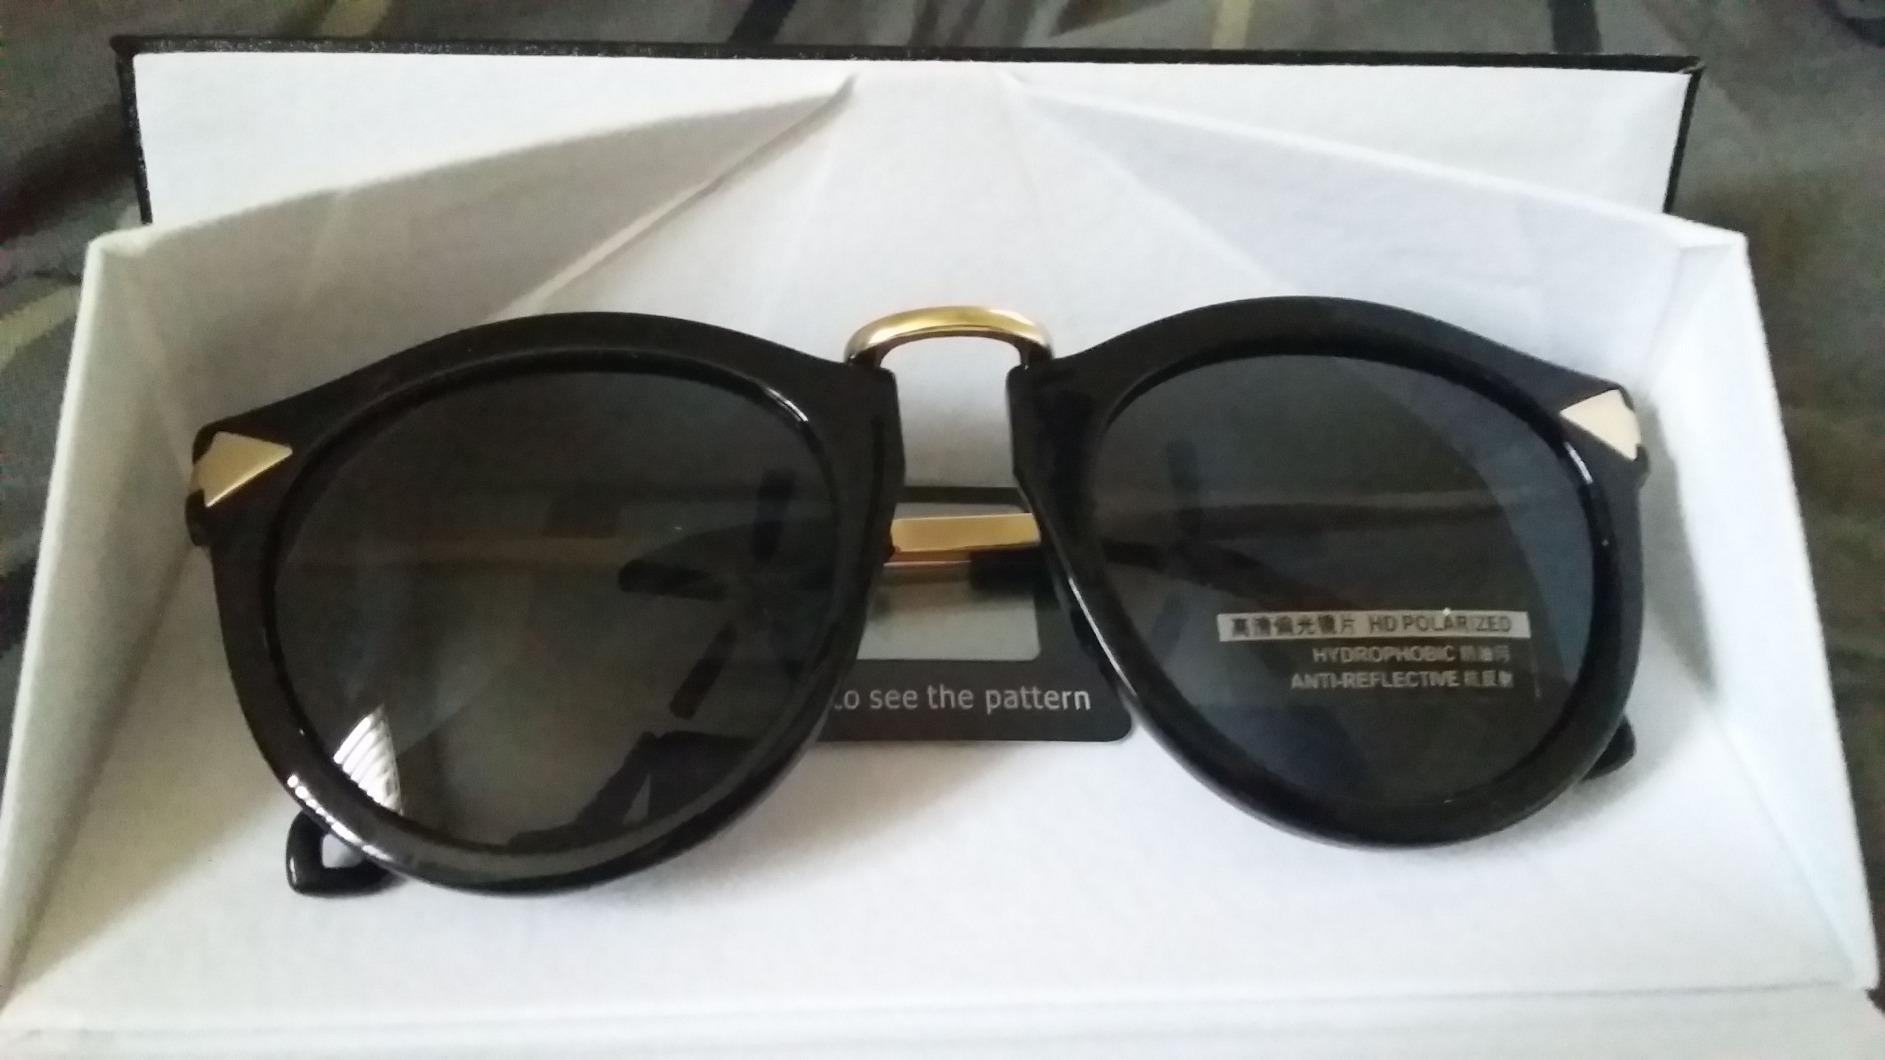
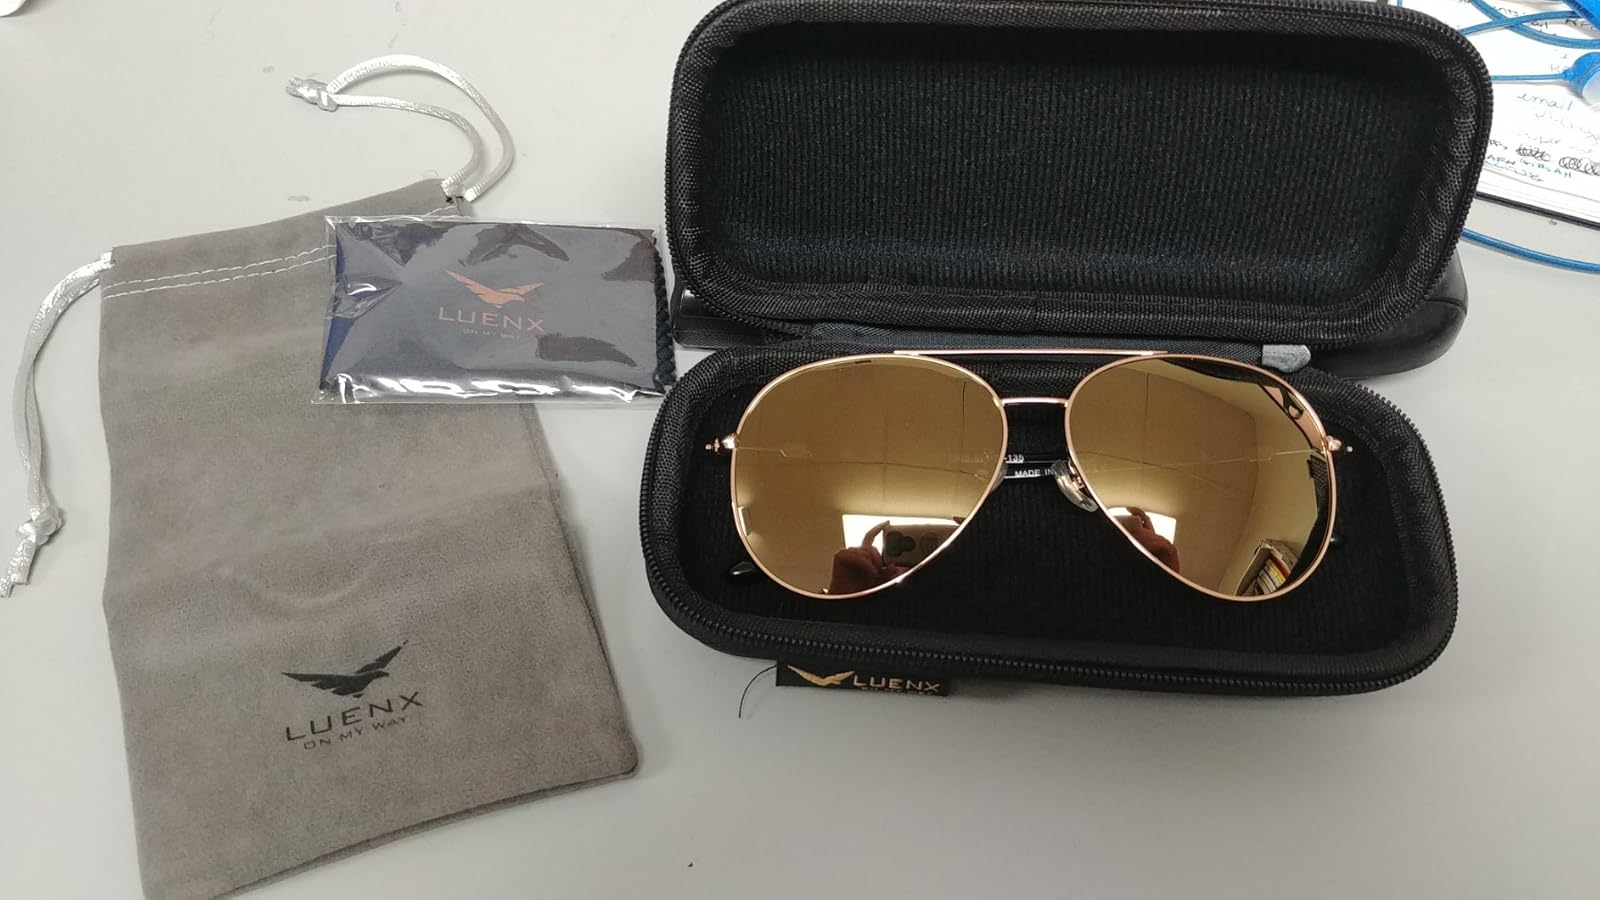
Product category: accessories_sunglasses
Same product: no